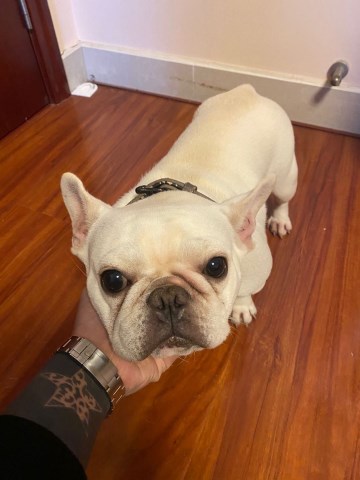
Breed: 1121-n000002-French_bulldog